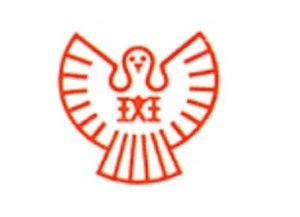
Ikaruga est un bourg du district d'Ikoma, dans la préfecture de Nara au Japon.